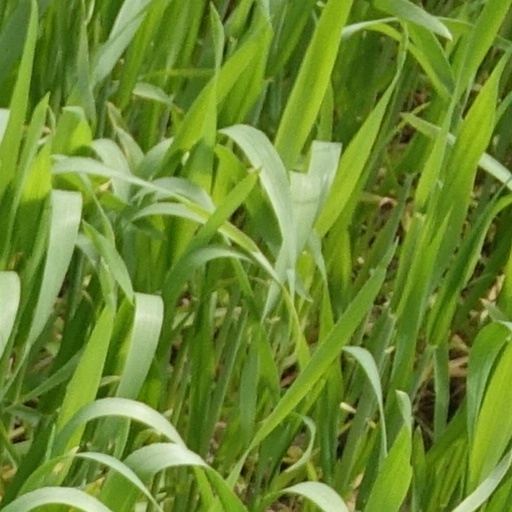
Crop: wheat